Joseph Lycett

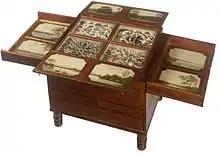
Collector's chest featuring Lycett's paintings. The chest is believed to have been presented to Lachlan Macquarie by Captain James Wallis, ca. 1818

Joseph Lycett (c.1774 – 1828) was a portrait and miniature painter, active in Australia. Transported to Australia for forging banknotes, Lycett found work in the colony as a painter specialised in topographical views of the major towns of Australia, and some of its more dramatic landscapes.